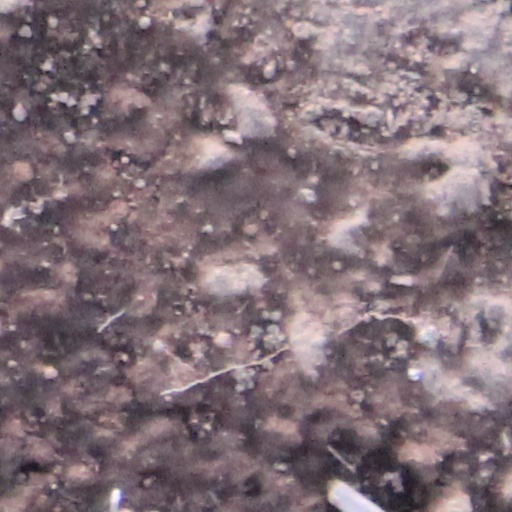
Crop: wheat